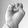
ASL letter: E